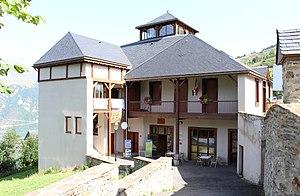
Mairie d'Azet (Hautes-Pyrénées)
Azet est une commune française située dans le département des Hautes-Pyrénées, en région Occitanie.